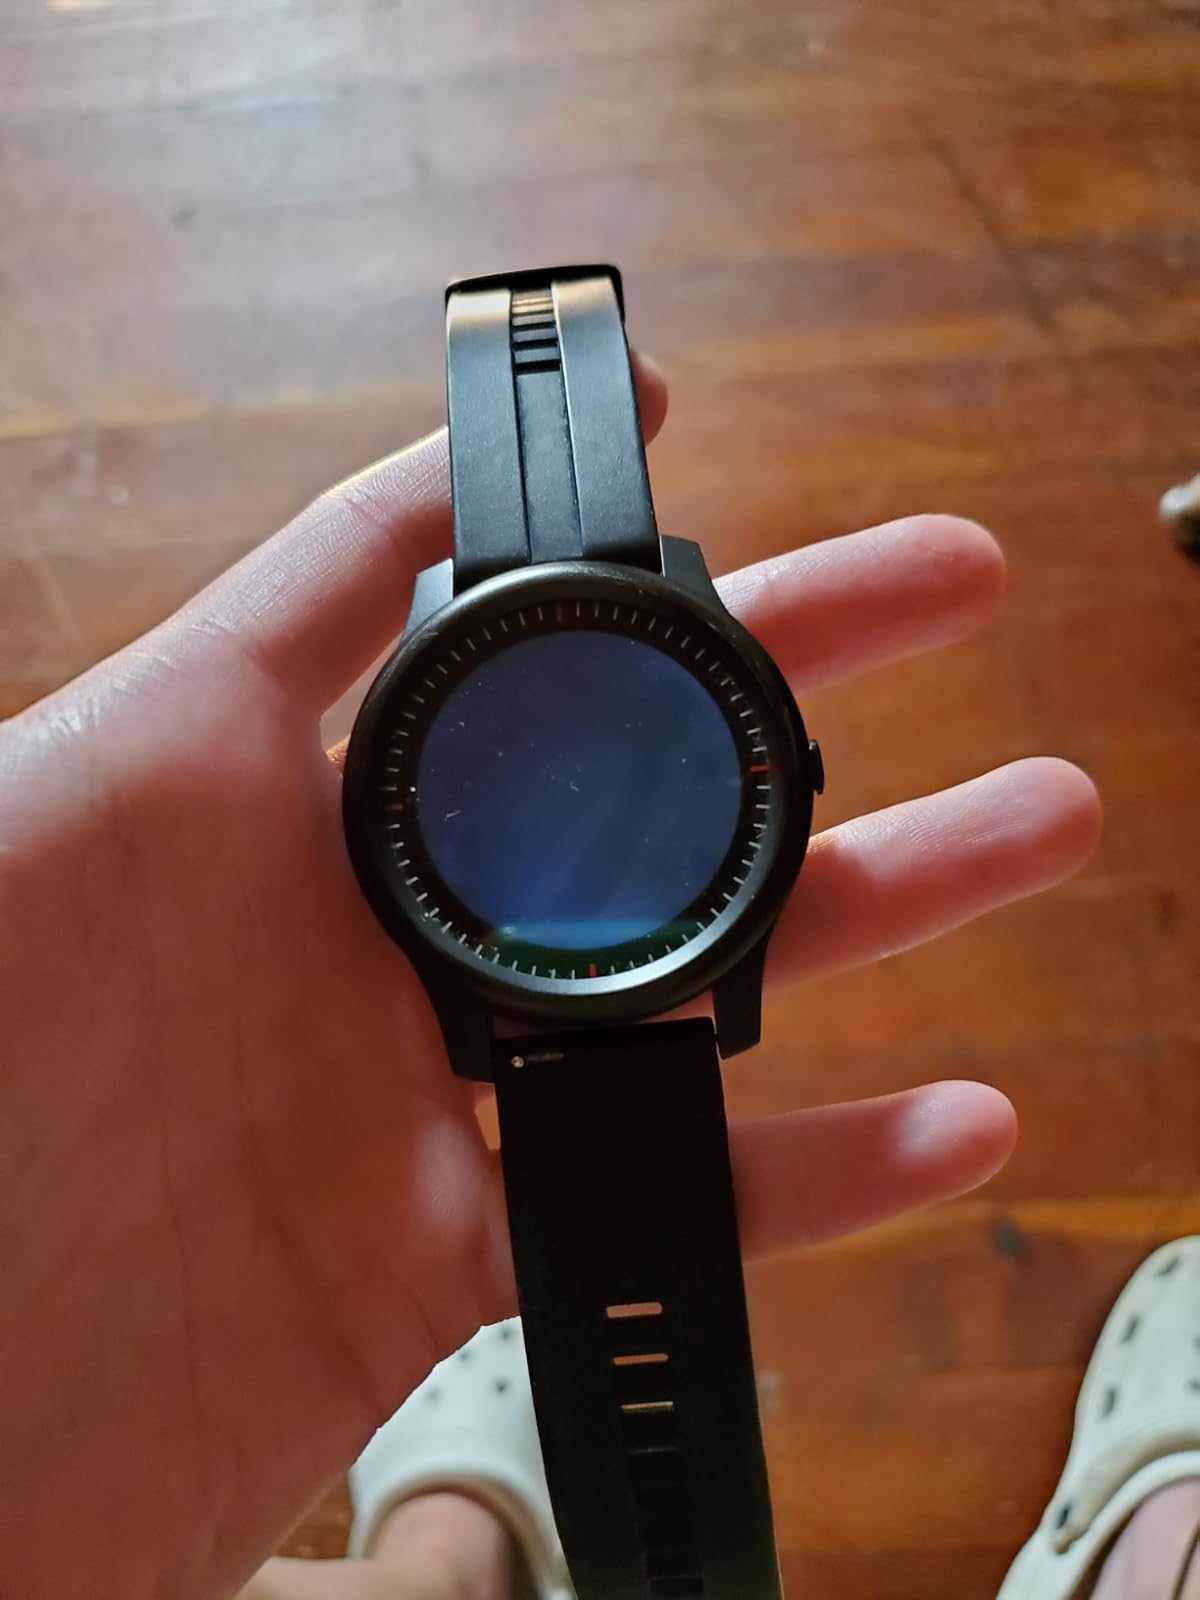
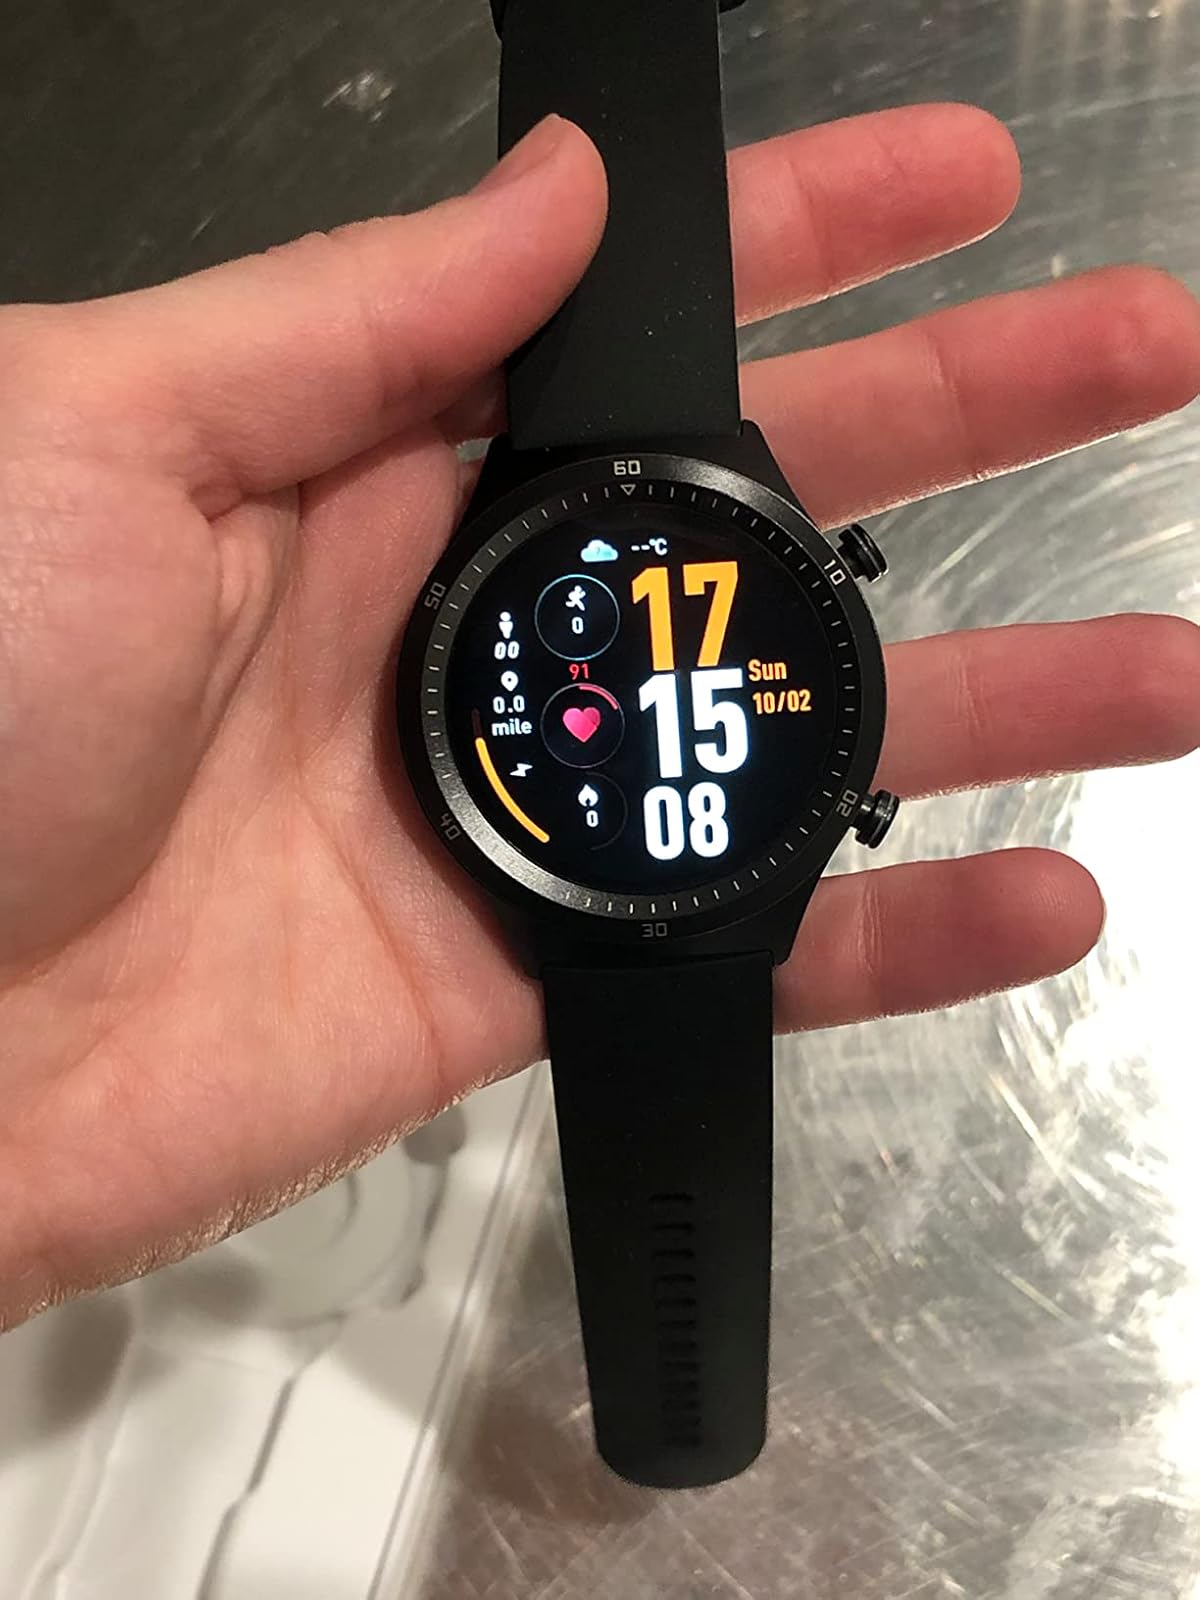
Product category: smartwatch
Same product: no